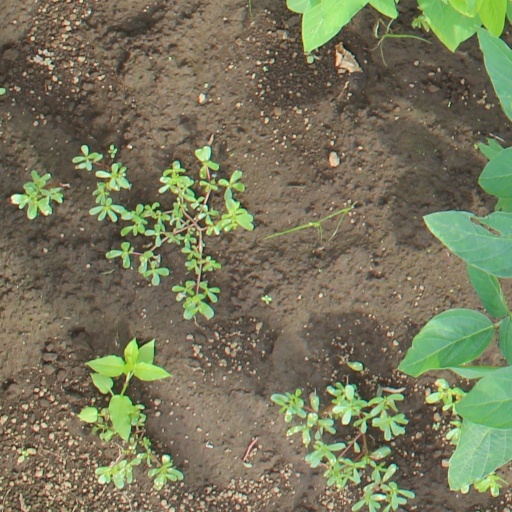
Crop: soybean